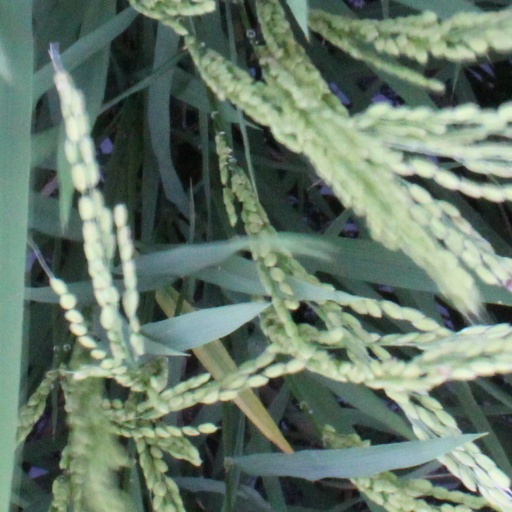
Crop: rice